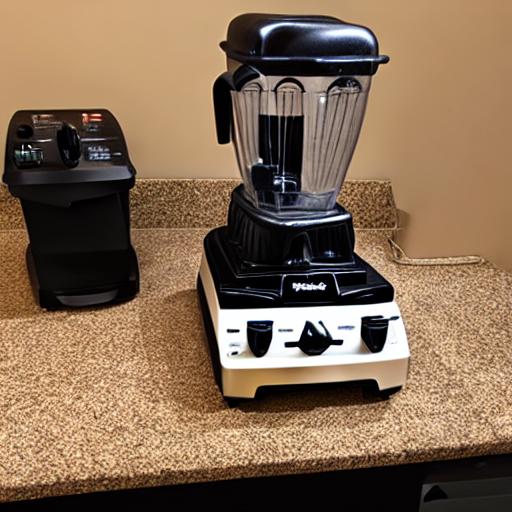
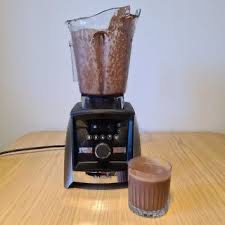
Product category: items_blender
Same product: no